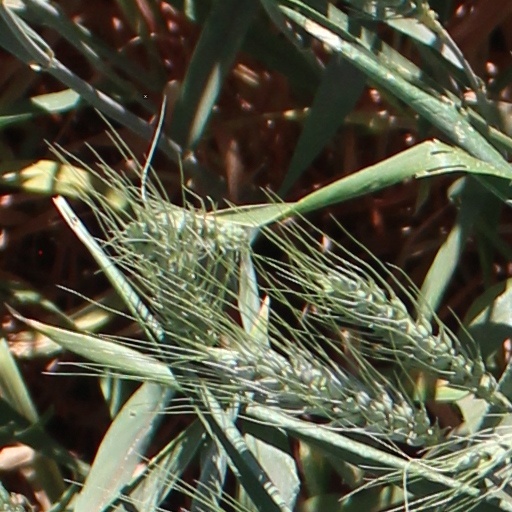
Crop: wheat